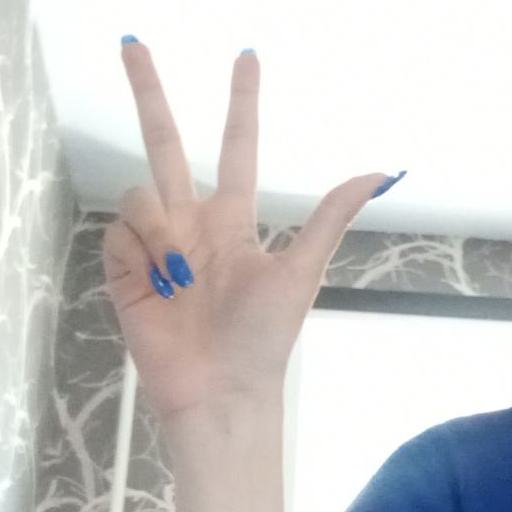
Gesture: three2